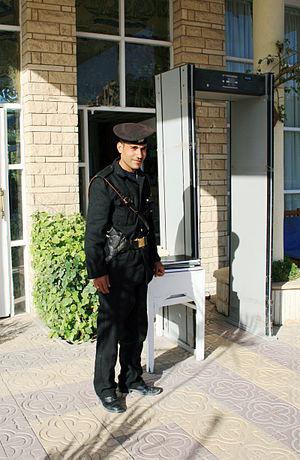
Le 25 janvier 1952, la police d'Ismaïlia refuse de remettre ses armes aux forces britanniques. Leur résistance devient un symbole du soulèvement pour la jeune nation égyptienne.